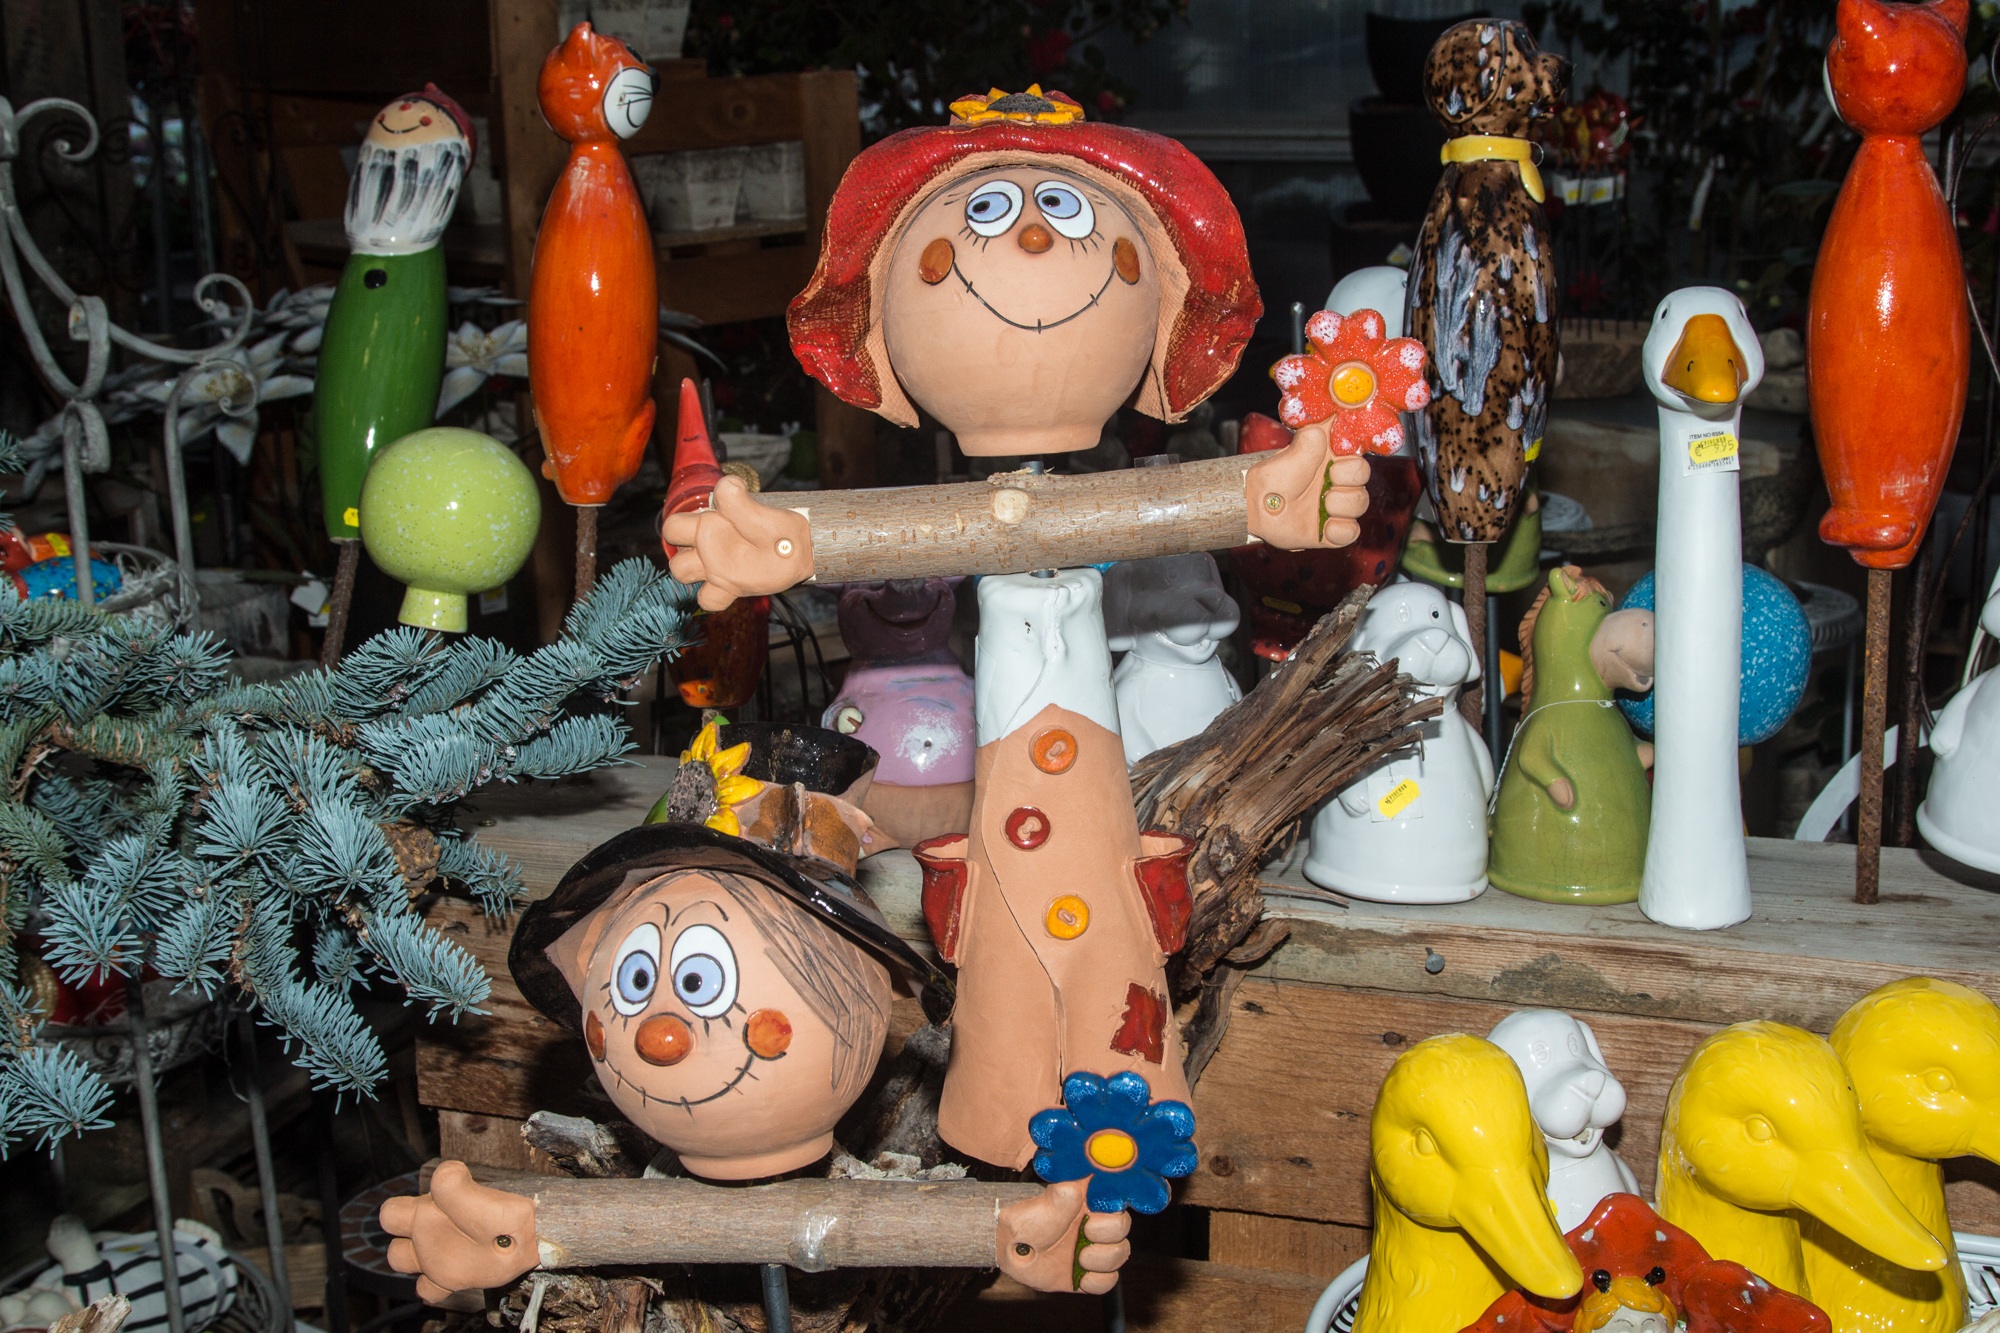
decoration, produce, ceramic, pumpkin, halloween, garden, toy, deco, face, funny, figures